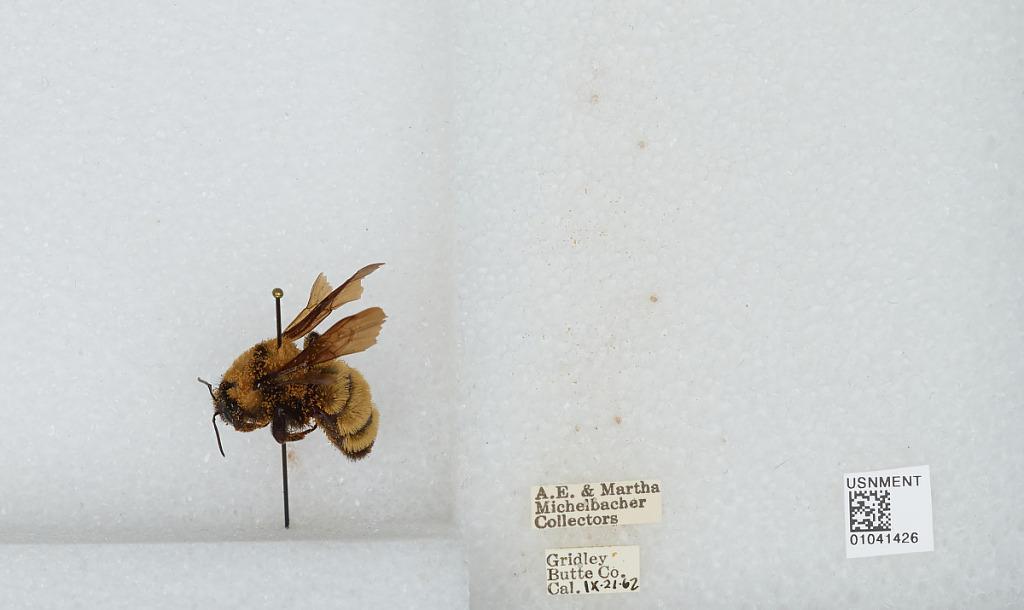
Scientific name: Bombus sp.
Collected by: A. Michelbacher & M. Michelbacher
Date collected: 1962-9-21
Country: United States
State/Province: California
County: Butte
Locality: Gridley
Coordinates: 39.3639, -121.694